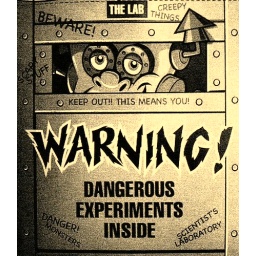
back of a box that's been in the cabinet for a few years